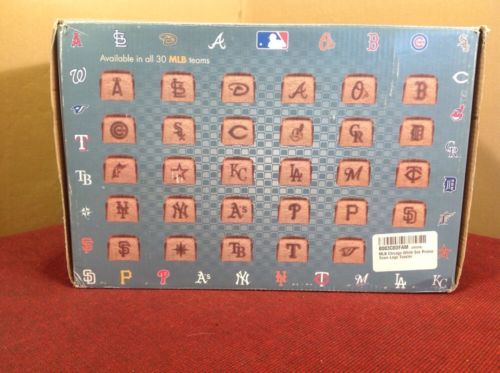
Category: toaster